Deng Qingming

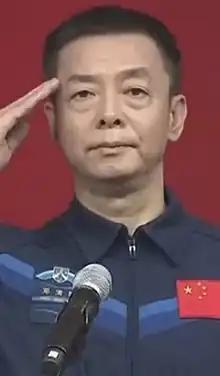
Deng in November 2022

Deng Qingming (born 16 March 1966) is a Chinese People's Liberation Army Astronaut Corps (PLAAC) taikonaut selected as part of the Shenzhou program.